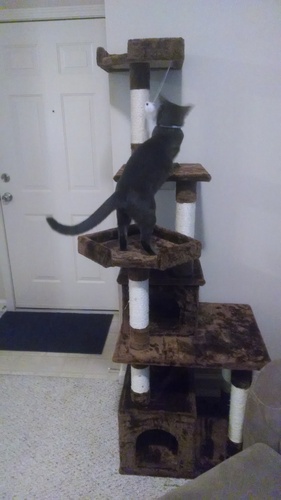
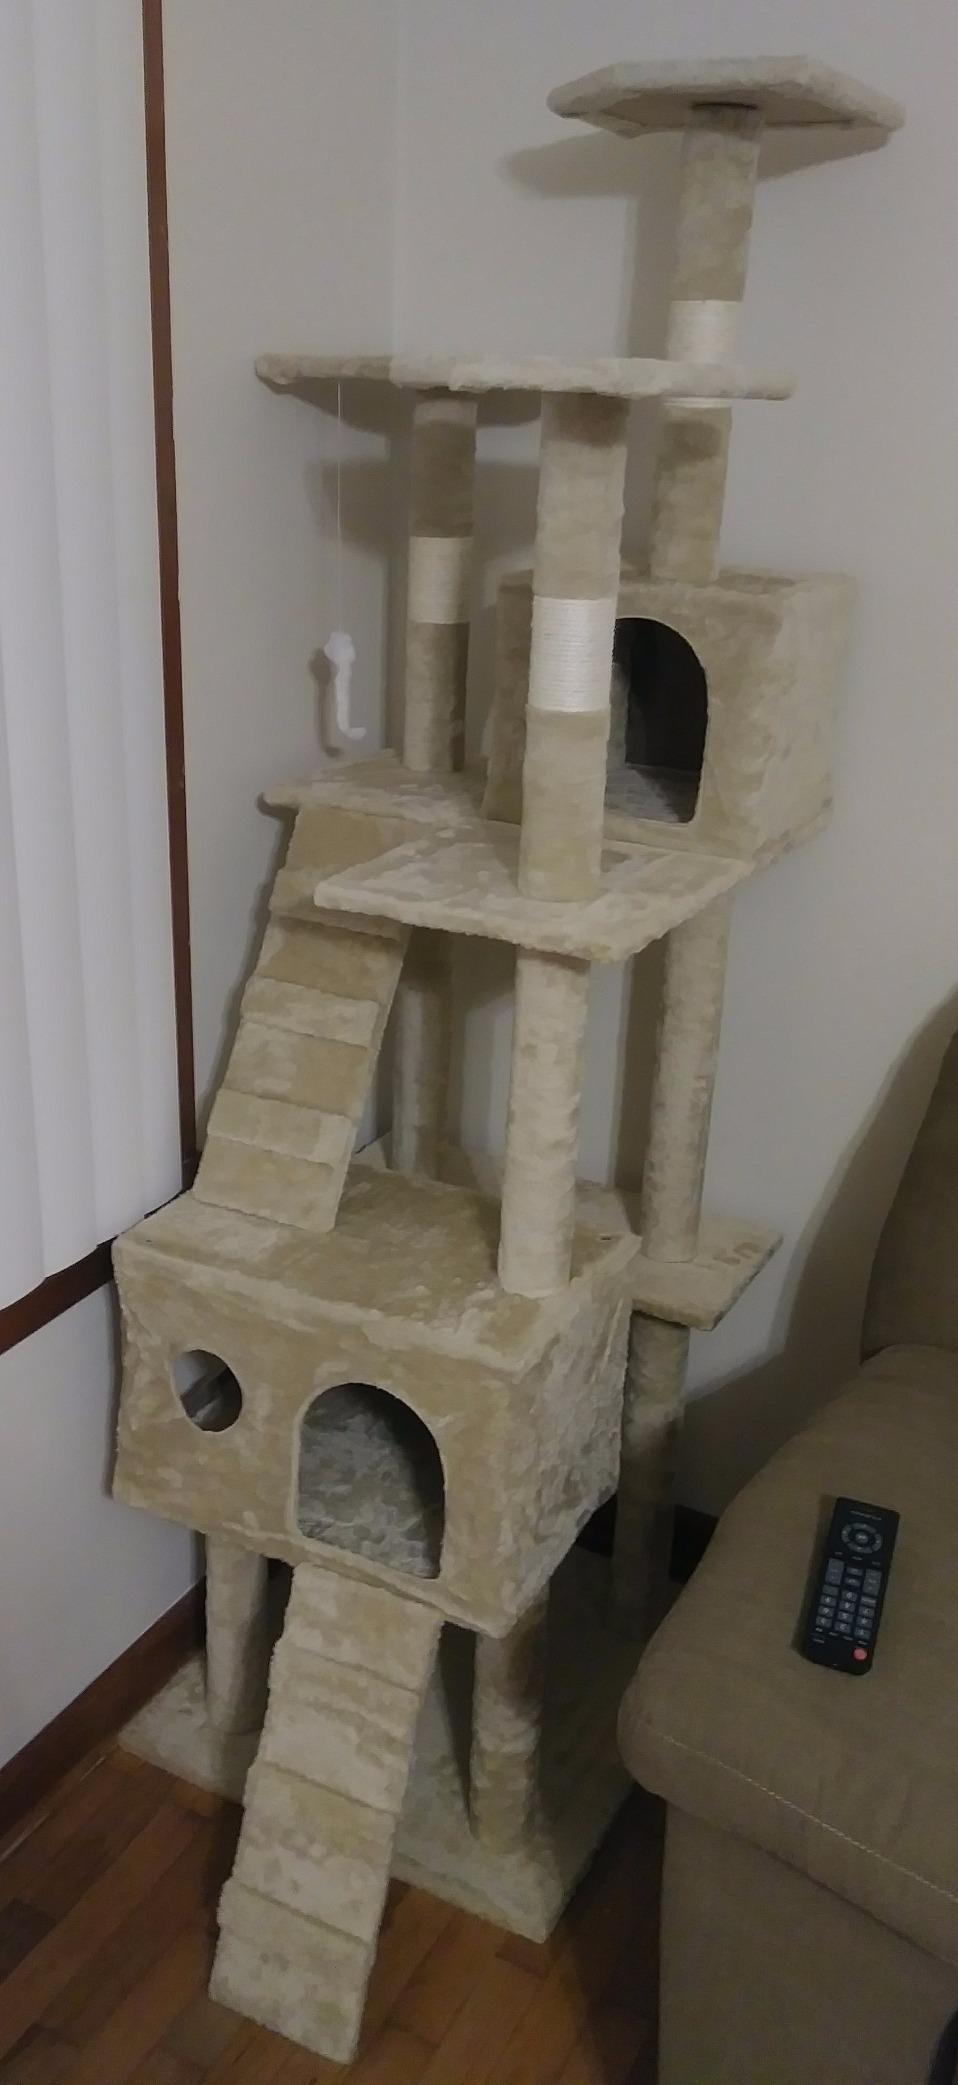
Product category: items_cat tree
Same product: no